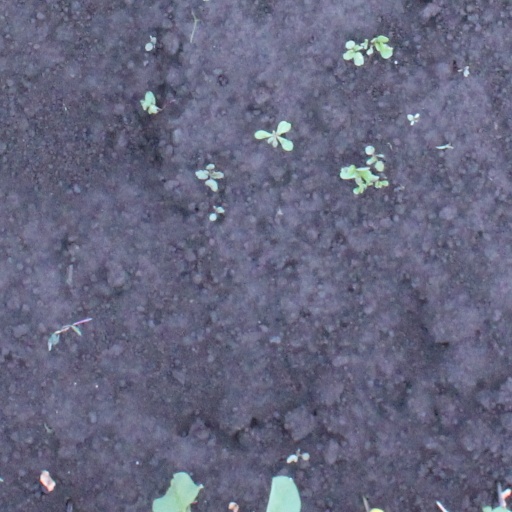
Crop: soybean